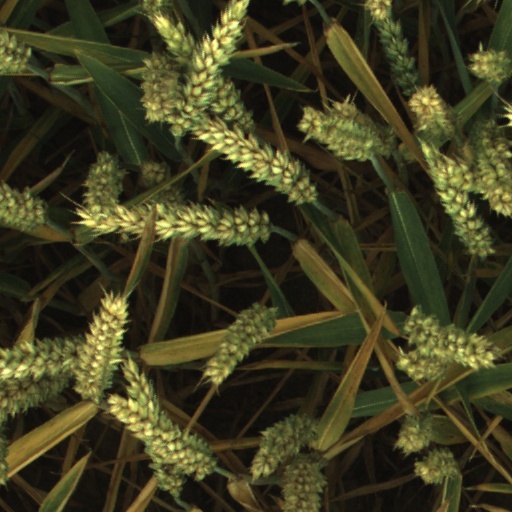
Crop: wheat